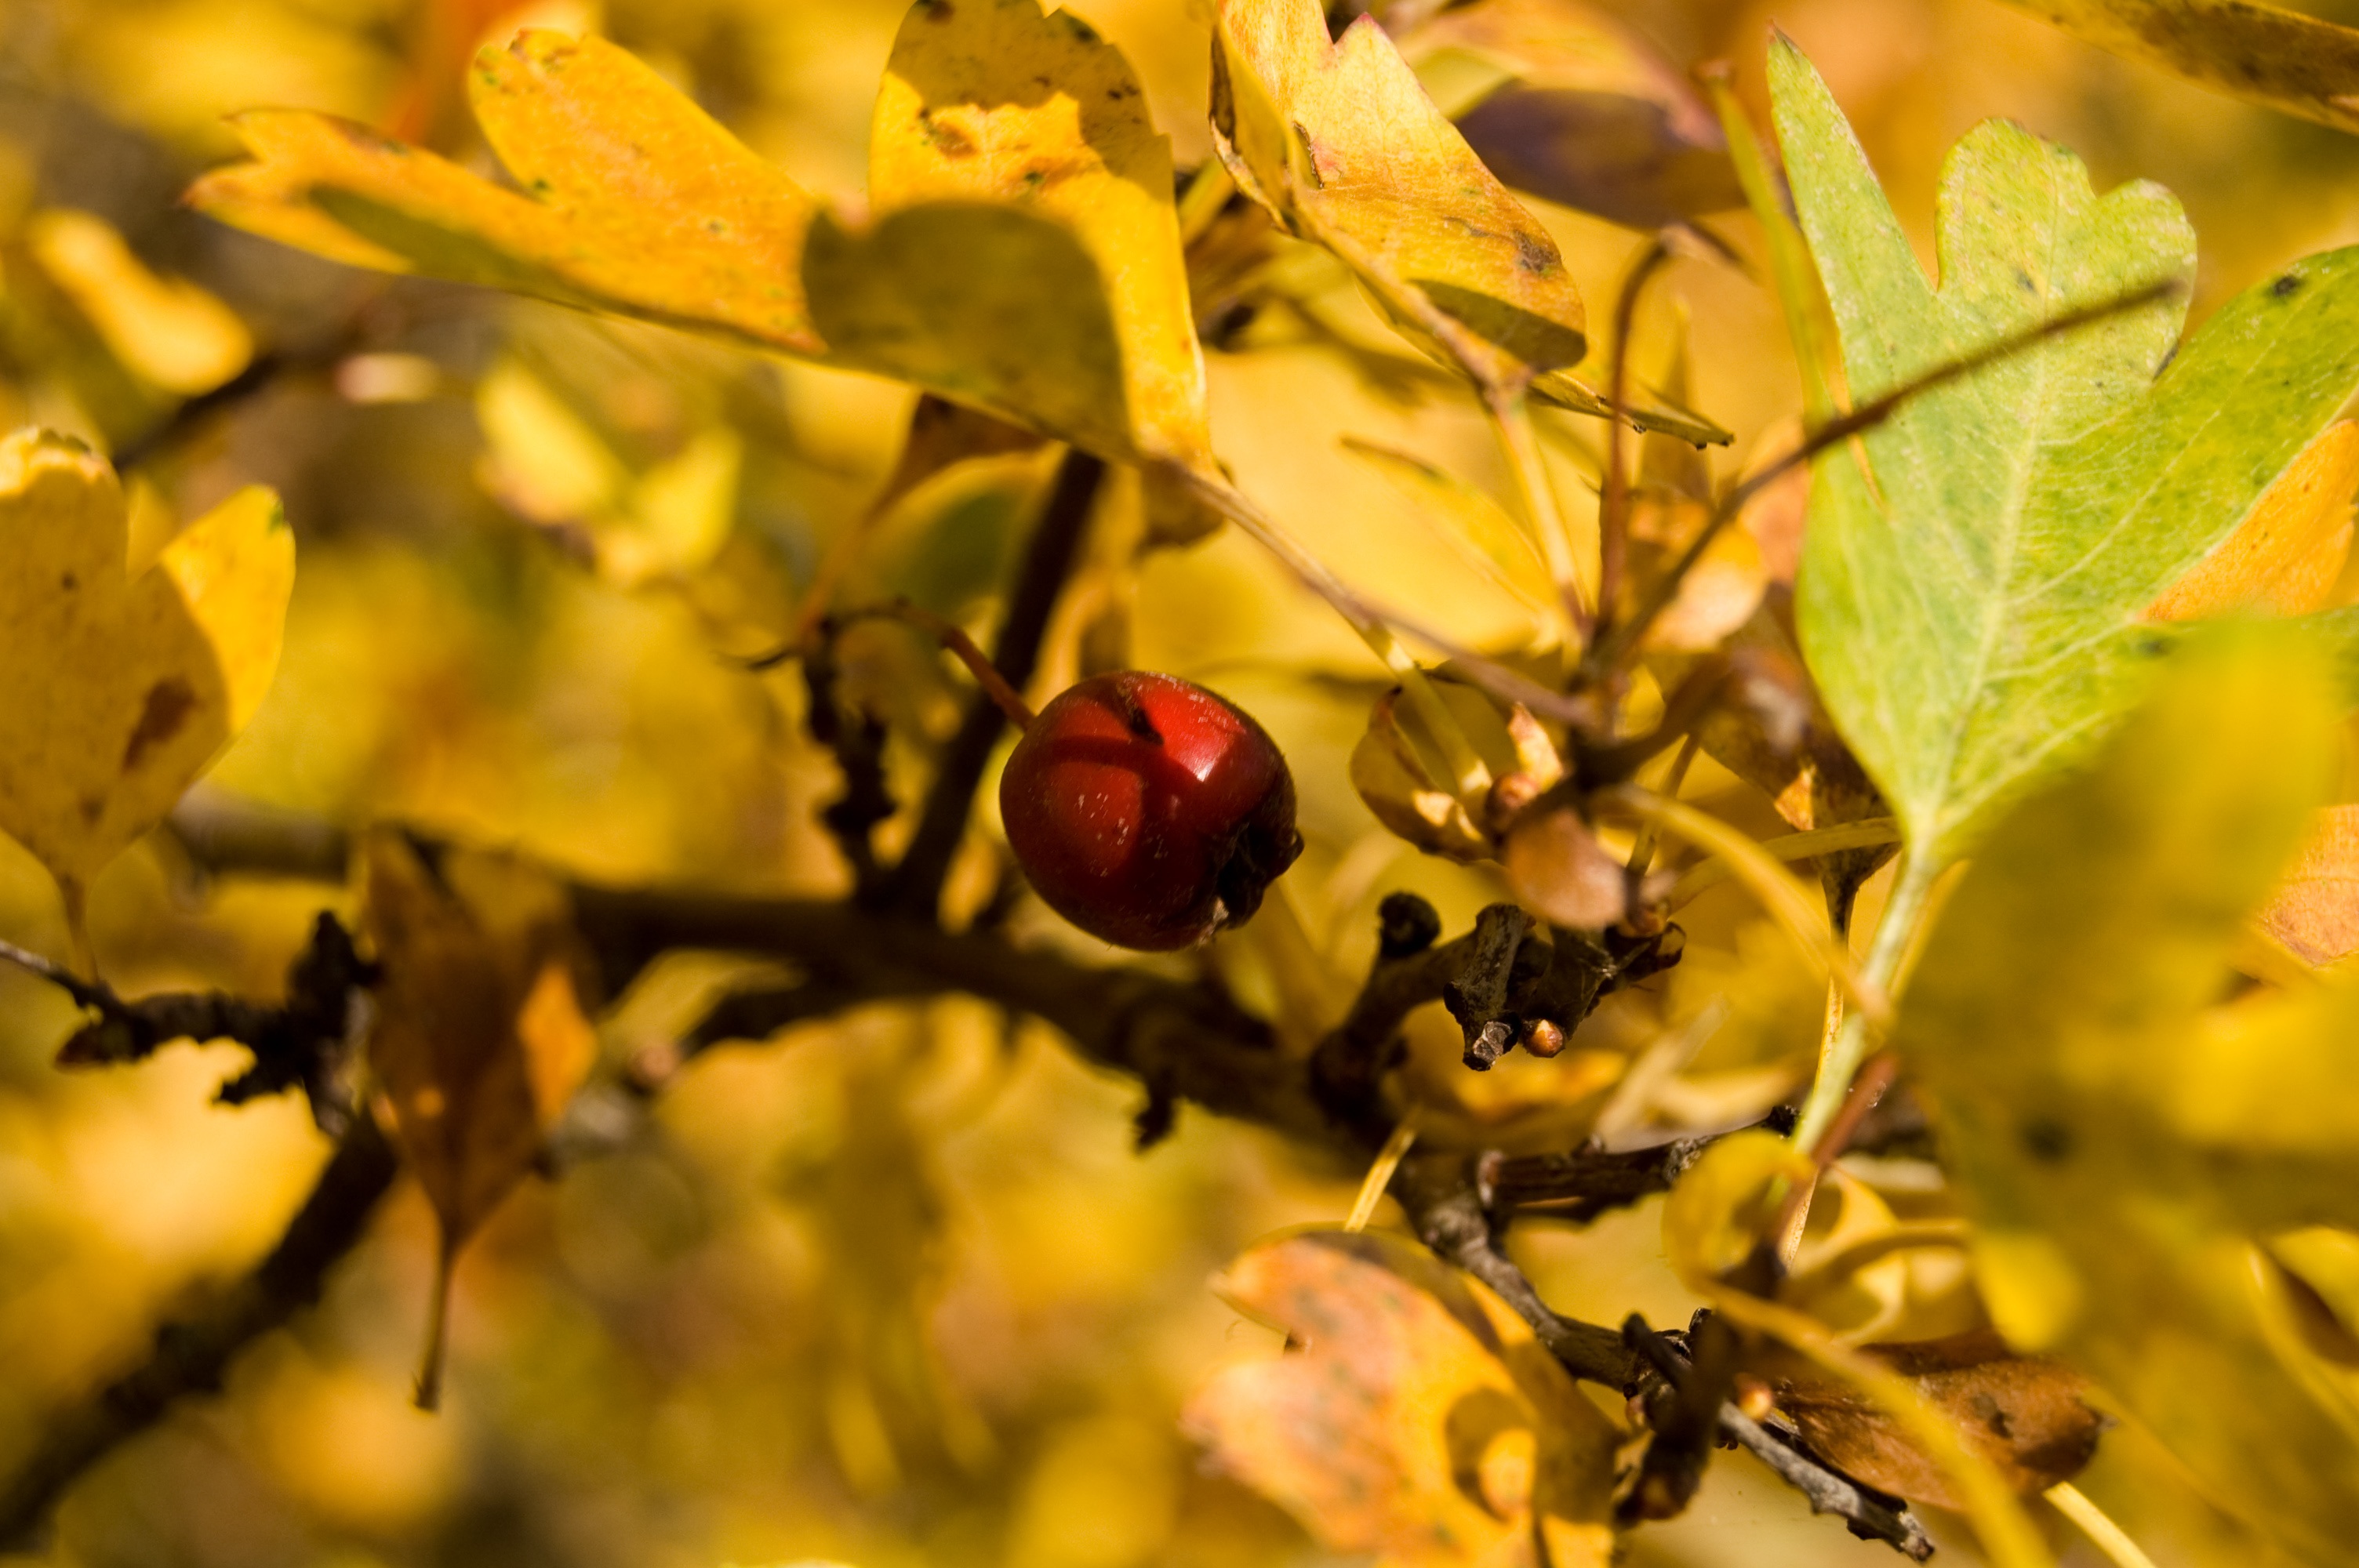
tree, nature, forest, branch, blossom, plant, fruit, berry, sunlight, leaf, flower, wild, bush, food, red, produce, autumn, yellow, close, flora, season, close up, berries, shrub, deciduous, forest fruit, autumn colours, macro photography, berry red, flowering plant, woody plant, land plant